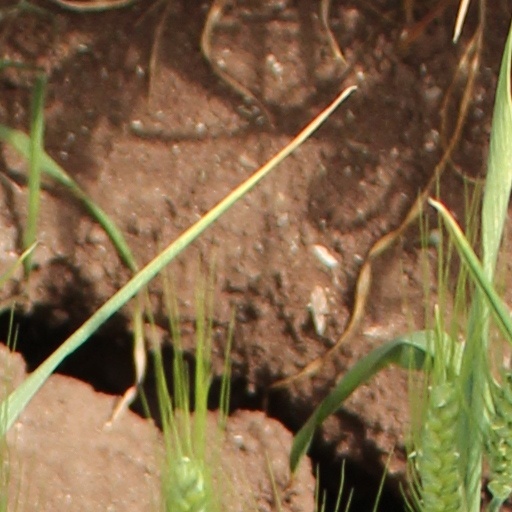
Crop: wheat